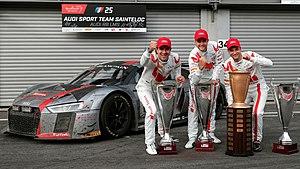
Photographie de (de gauche à droite
Jules Gounon, né le 31 décembre 1994 à Aubenas, est un pilote automobile français. Champion d'ADAC GT Masters en 2017, il remporte les 24 Heures de Spa la même année, et devient le premier Français à s'imposer sur les 12 Heures de Bathurst en 2020. Il est pilote officiel Bentley depuis 2018, dans le cadre du GT World Challenge Europe et de l'Intercontinental GT Challenge. Il remporte les 1 000 kilomètres du Castellet en 2019 et participe à ses premières 24 Heures du Mans la même année.